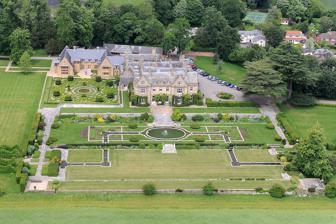
Building: Amport House
Country: United Kingdom
Year built: 1857
Amport House Near Amport , Hampshire Amport House Amport House Coordinates 51°11′42″N 1°34′34″W / 51.1950°N 1.5761°W / 51.1950; -1.5761 Grid reference SU296440 Type Manor house Site information Owner Ministry of Defence Controlled by Ministry of Defence Site history Built 1857 ( 1857 ) In use 1939–2020 Garrison information Garrison RAF Maintenance Command Armed Forces Chaplaincy Centre Amport House is a country house near the village of Amport , Andover, Hampshire , England. It is a Grade II listed building . The house was built in 1857 by John Paulet, 14th Marquess of Winchester . After being requisitioned during the Second World War, the house had various military uses and was the home of the Armed Forces Chaplaincy Centre until March 2020, when it was sold by the Ministry of Defence. History The current house was built in 1857 in an Elizabethan style near the village of Amport by John Paulet, 14th Marquess of Winchester, replacing two earlier houses which had stood on the site. It has a gatehouse and a pleached avenue of lime trees , now believed to be the longest such avenue in the United Kingdom. The last of the Paulet family to reside at Amport was Henry Paulet, 16th Marquess of Winchester . Facing high levels of taxation at the end of the First World War, he sold the estate in lots between November 1918 and July 1919. Not long afterwards, the house and grounds were bought by Colonel Sofer Whitburn DSO, who in 1923 engaged Sir Edwin Lutyens and Gertrude Jekyll to redesign the gardens. At the start of the Second World War, the house was requisitioned to be used as the headquarters of Royal Air Force Maintenance Command ; as well as ceding them use of the house, Sofer Whitburn is reported to have donated his entire wine cellar to the Officers' Mess as a patriotic gesture. In 1943, with the RAF still in possession, he sold the house; in 1957, the RAF itself bought the property. Later that year, the Royal Air Force Chaplains' School moved from Dowdeswell Court in Dowdeswell to Amport House. The School included a Royal Navy chaplain staff member, and in 1996, with the closure of the depot of the Royal Army Chaplains' Department at Bagshot Park , it became the tri-service Armed Forces Chaplaincy Centre. In 1984, Amport House became a Grade II listed building . In September 2016, the Ministry of Defence announced that Amport House would be put up for sale as part of a programme of defence estate rationalisation. A Better Defence Estate , published in November 2016, indicated that the Armed Forces Chaplaincy would close by 2020, which it subsequently did, to be relocated to Shrivenham , near Swindon. The licence for the publication of banns of marriage and the solemnisation of such marriages which had been granted to the chapel in January 2000 in accordance with the Marriage Act 1949 was cancelled in July 2020. A converted stable block at the house was for some years the home of the Royal Army Chaplains' Museum , which also moved to Shrivenham. In 2021, plans were announced to convert Amport House into an hotel. See also Royal Air Force: Branches and trades Bishop to the Forces (Anglican) Bishopric of the Forces (Roman Catholic) Military chaplain: United Kingdom International Military Chiefs of Chaplains Conference Religion in the United Kingdom References